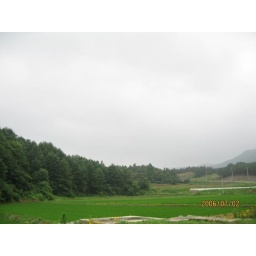
rice field beside road near the city of Boryeong-03